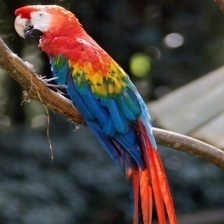
Species: SCARLET MACAW
Scientific name: ARA MACAO
ImageNet parent category: macaw